Jimmachi Station

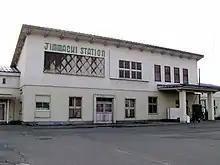
Jimmachi Station in May 2005, before rebuilding

Jimmachi Station opened on August 23, 1901. The station was absorbed into the JR East network upon the privatization of Japanese National Railways (JNR) on April 1, 1987.